Mostar

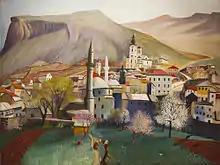
Springtime in Mostar by Tivadar Kosztka Csontváry (1853–1919)

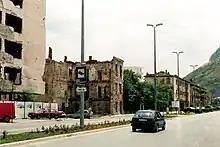
War damage on the former Mostar frontline, 2001

In 1468 the region came under the rule of the Ottoman Empire and the urbanization of the settlement began. It was named "Köprühisar", meaning fortress at the bridge, at the centre of which was a cluster of 15 houses. The town was organized into two distinct areas: "čaršija", the crafts and commercial centre of the settlement, and "mahala" or a residential area.